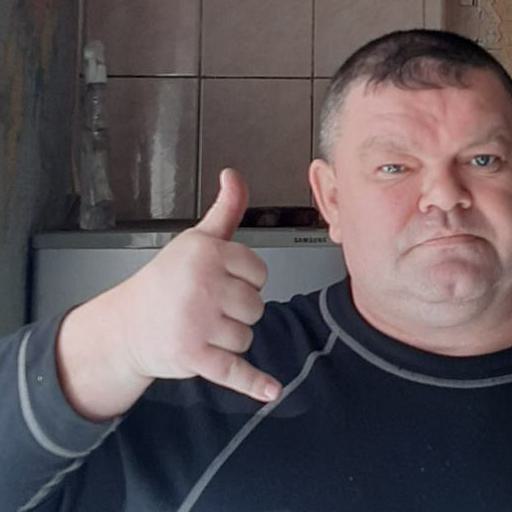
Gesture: call